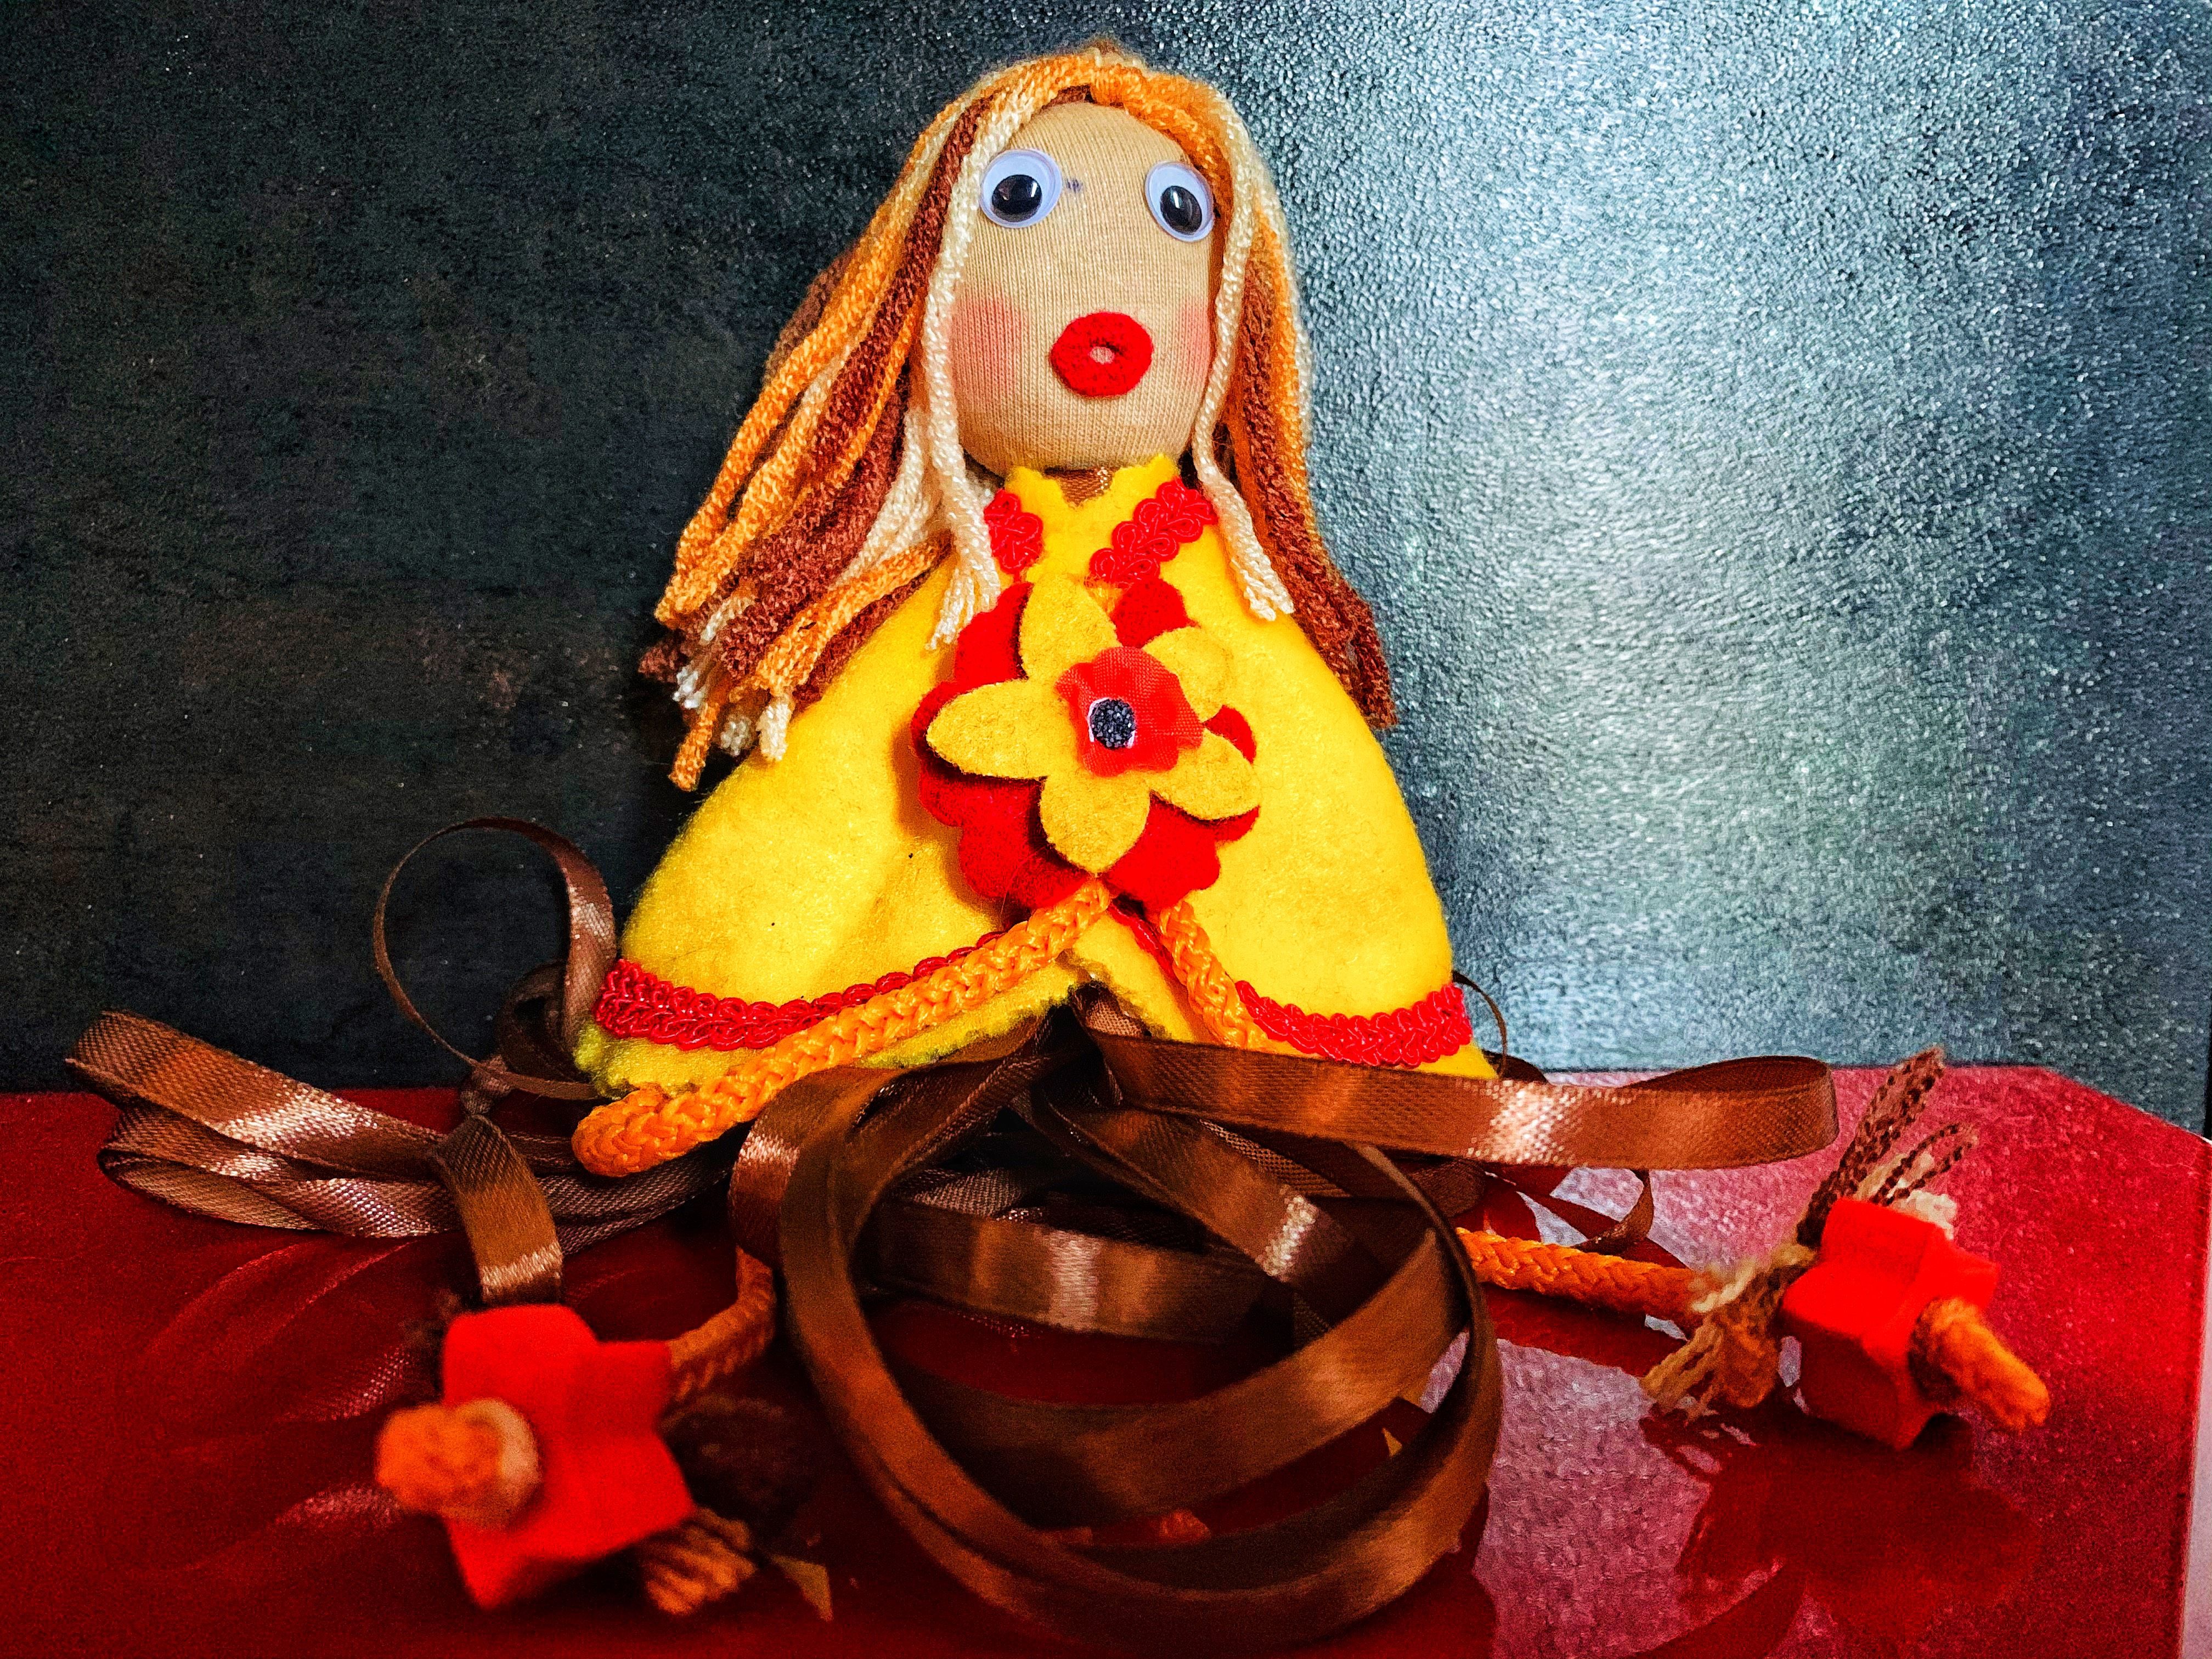
Handmade Doll on a Table.
A handmade doll with large googly eyes sits on a red table against a dark wall background. The doll wears a yellow felt dress. Brown fabric ribbons extend from its base. A part of the fool is shown in the photo
Close-up shot features a brightly colored, art-style rag doll. The simple yet expressive features and the use of various fabric textures create a charming and slightly quirky character, suggesting a handcrafted object with a playful and imaginative quality.
Labels: Doll, Toy, Face, Head, Person, Baby, Art, Handicraft, Plush, Table, Wall, Floor, Fabric Ribbons
Camera: Apple iPhone XS Max
Lens: iPhone XS Max back dual camera 4.25mm f/1.8
Aperture: F1.8
Exposure: 1/30 sec
ISO: 800
Focal length: 4.25